List of species described by the Lewis and Clark Expedition

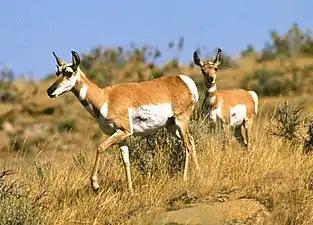
Pronghorn

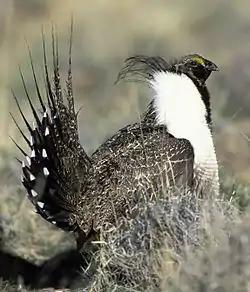
Greater sage grouse

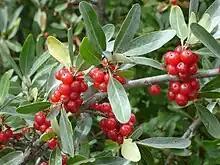

The plants listed below were indeed collected by Lewis, but a number of them (at least those marked with *******, were previously collected and described or were not described from the Lewis collections and therefore are not considered to be the first for science. For an accurate list see and